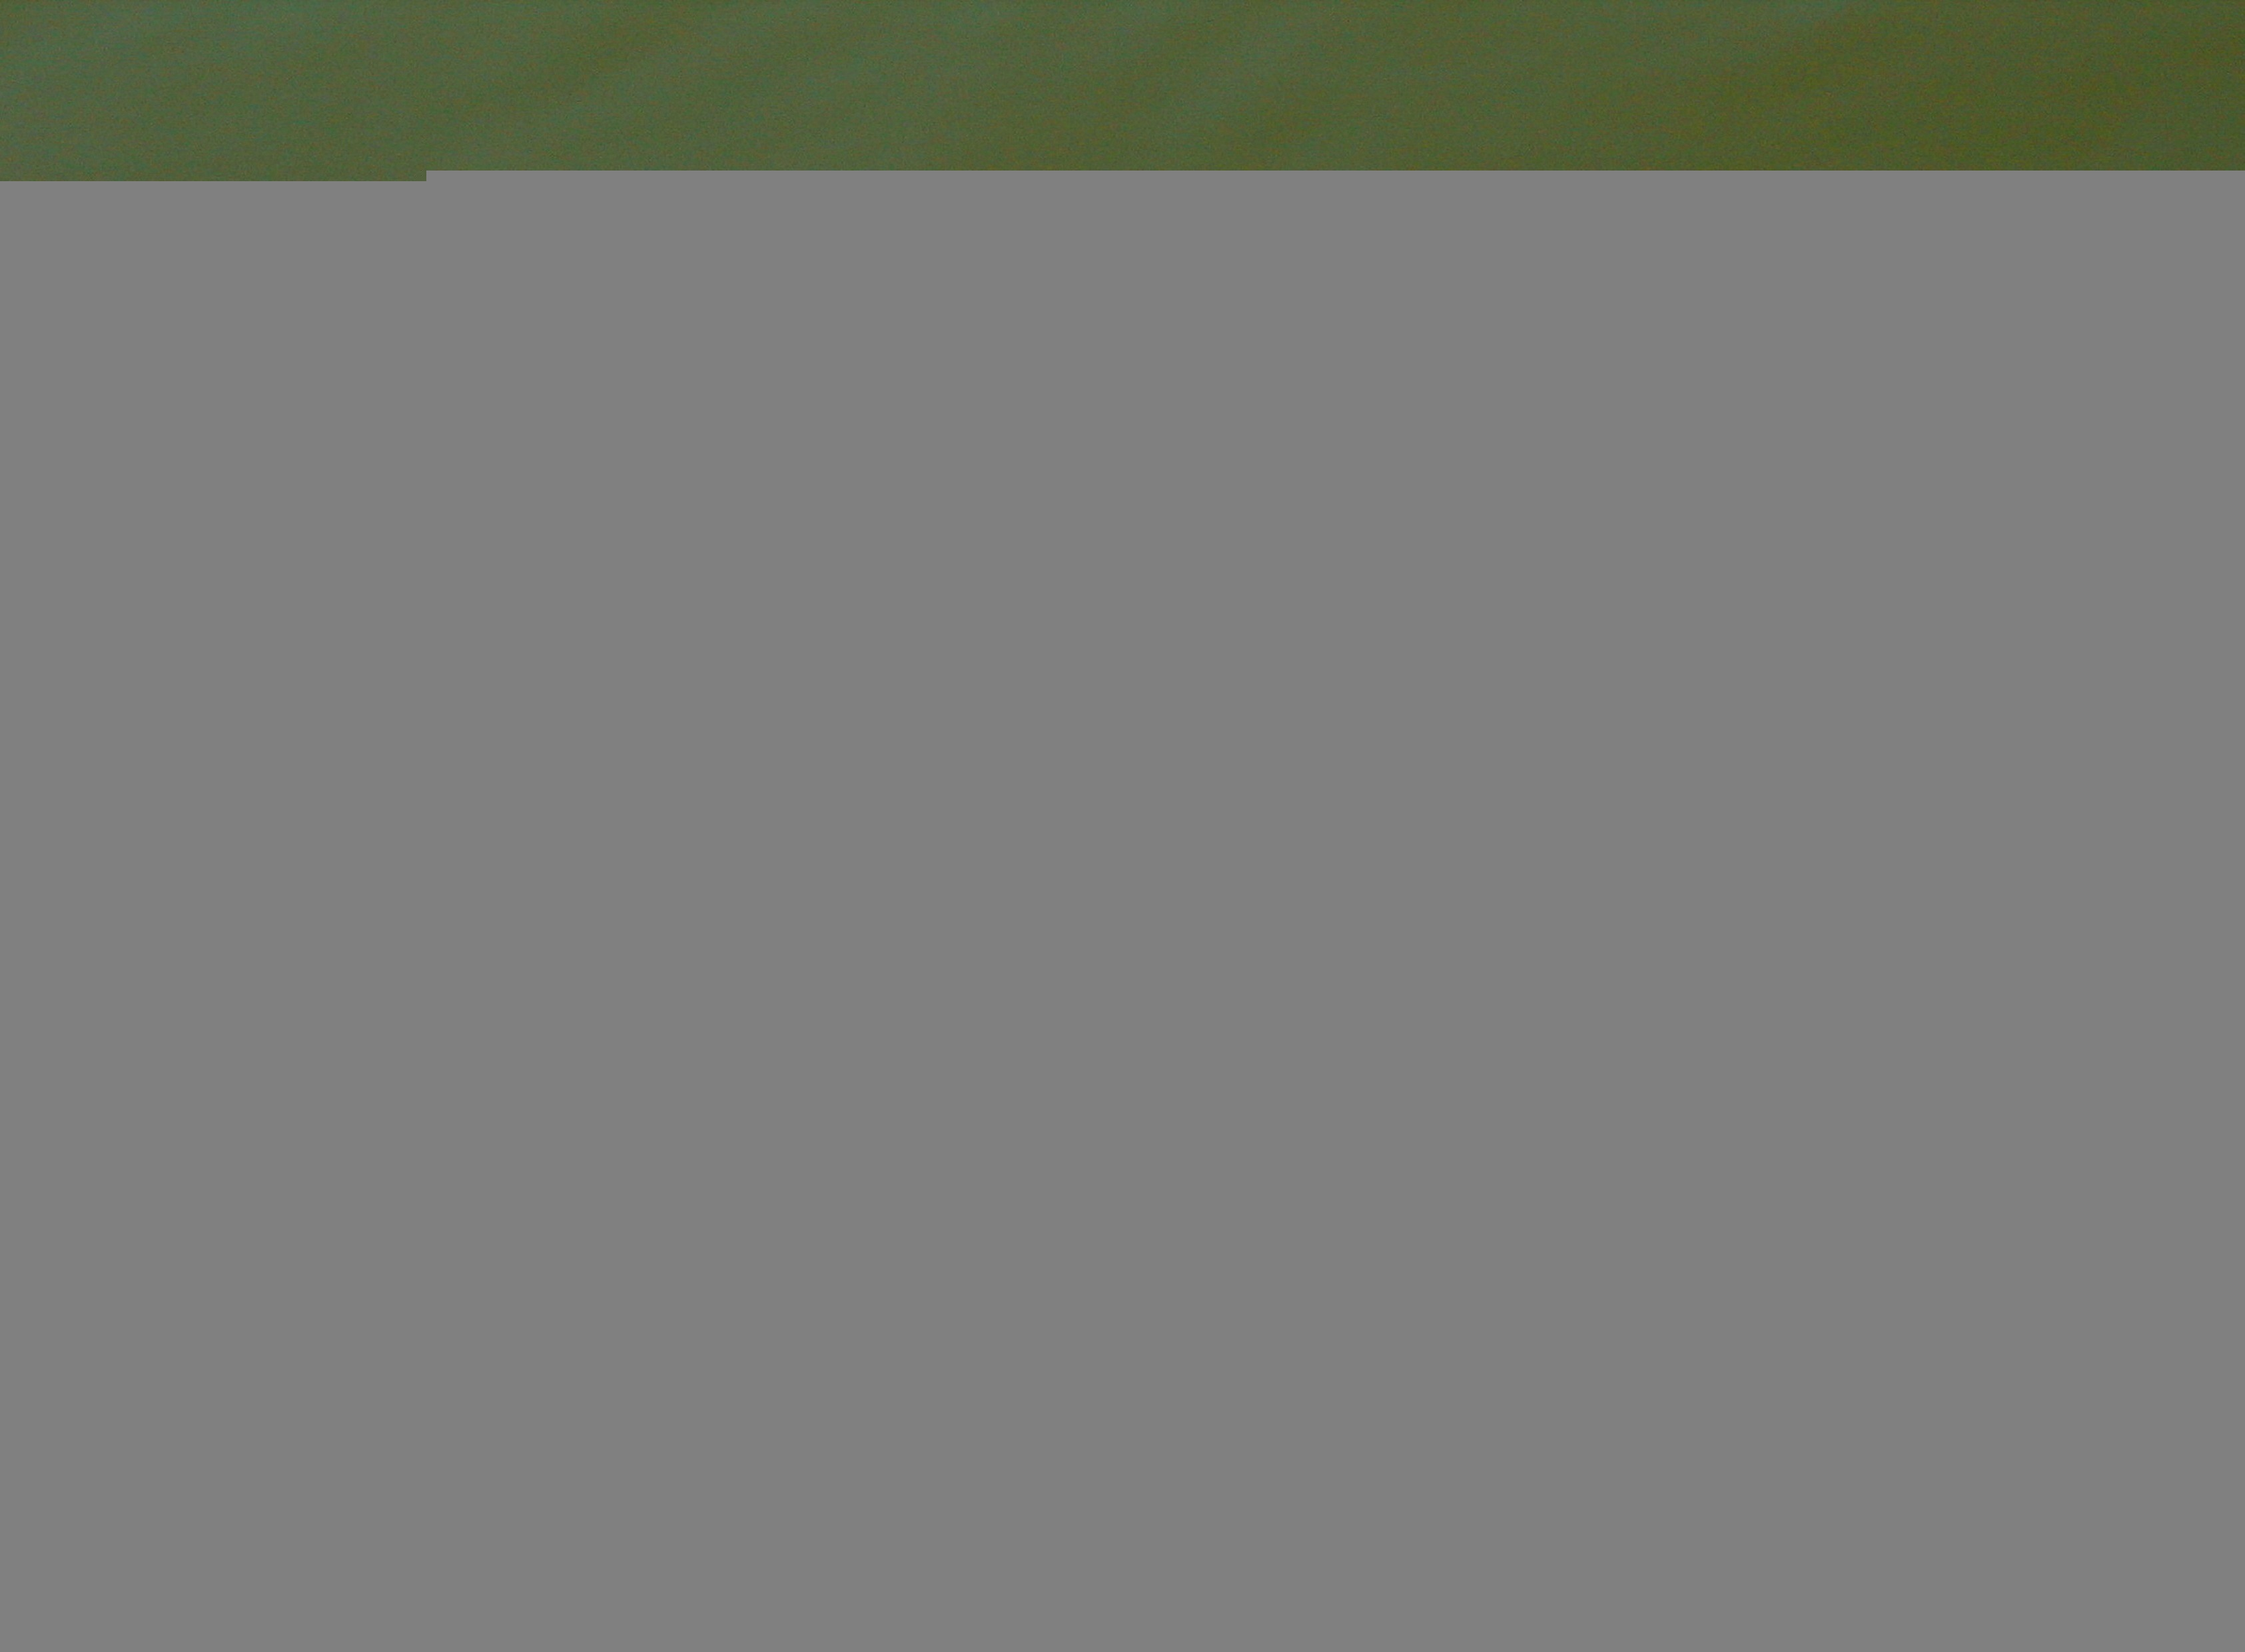
rock, sun, animal, line, green, turtle, amphibian, brand, font, design, text, shape, screenshot, aquatic animal